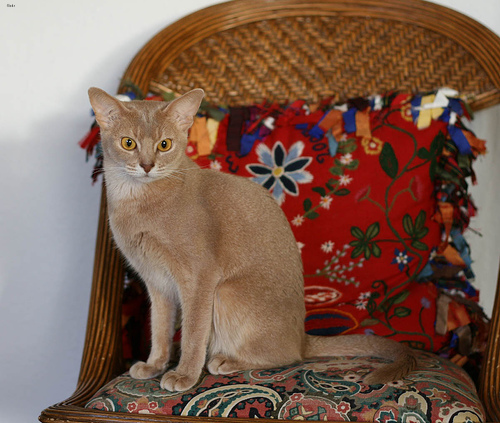
Animal: cat
Breed: abyssinian